Iowa Barnstormers

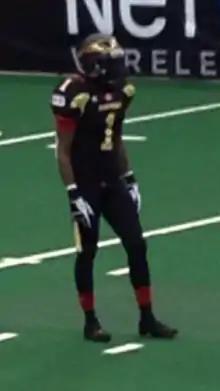
Erick McIntosh wearing the Barnstormers' 2013 all black home uniform.

The goggles on the team's helmet make the Barnstormers helmet one of the most recognized helmets in AFL history. In a 2008 Yahoo! article, the Barnstormers' helmet was ranked as the 8th best helmet in pro football history. Until 2012, the helmet was gold with black goggles; this was reversed beginning in the 2013 season.